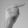
ASL letter: G